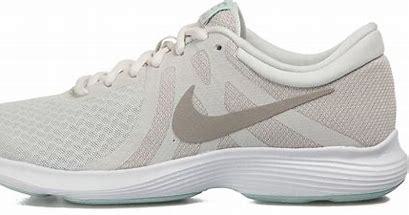
Brand: Nike
Model: Revolution 4